Präsident

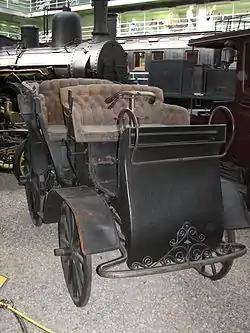
The original Präsident, displayed in the National Technical Museum in Prague

The car had a flat two-cylinder four stroke spark ignition Benz engine. It had two speed transmission which propelled the rear axle via flat strap.